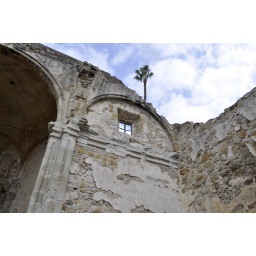
window in wall